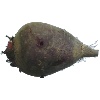
Label: Beetroot 1